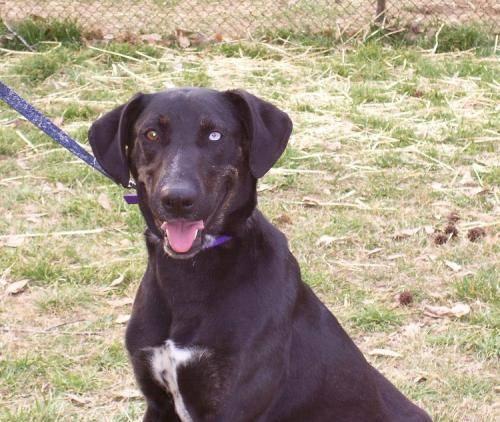
dog